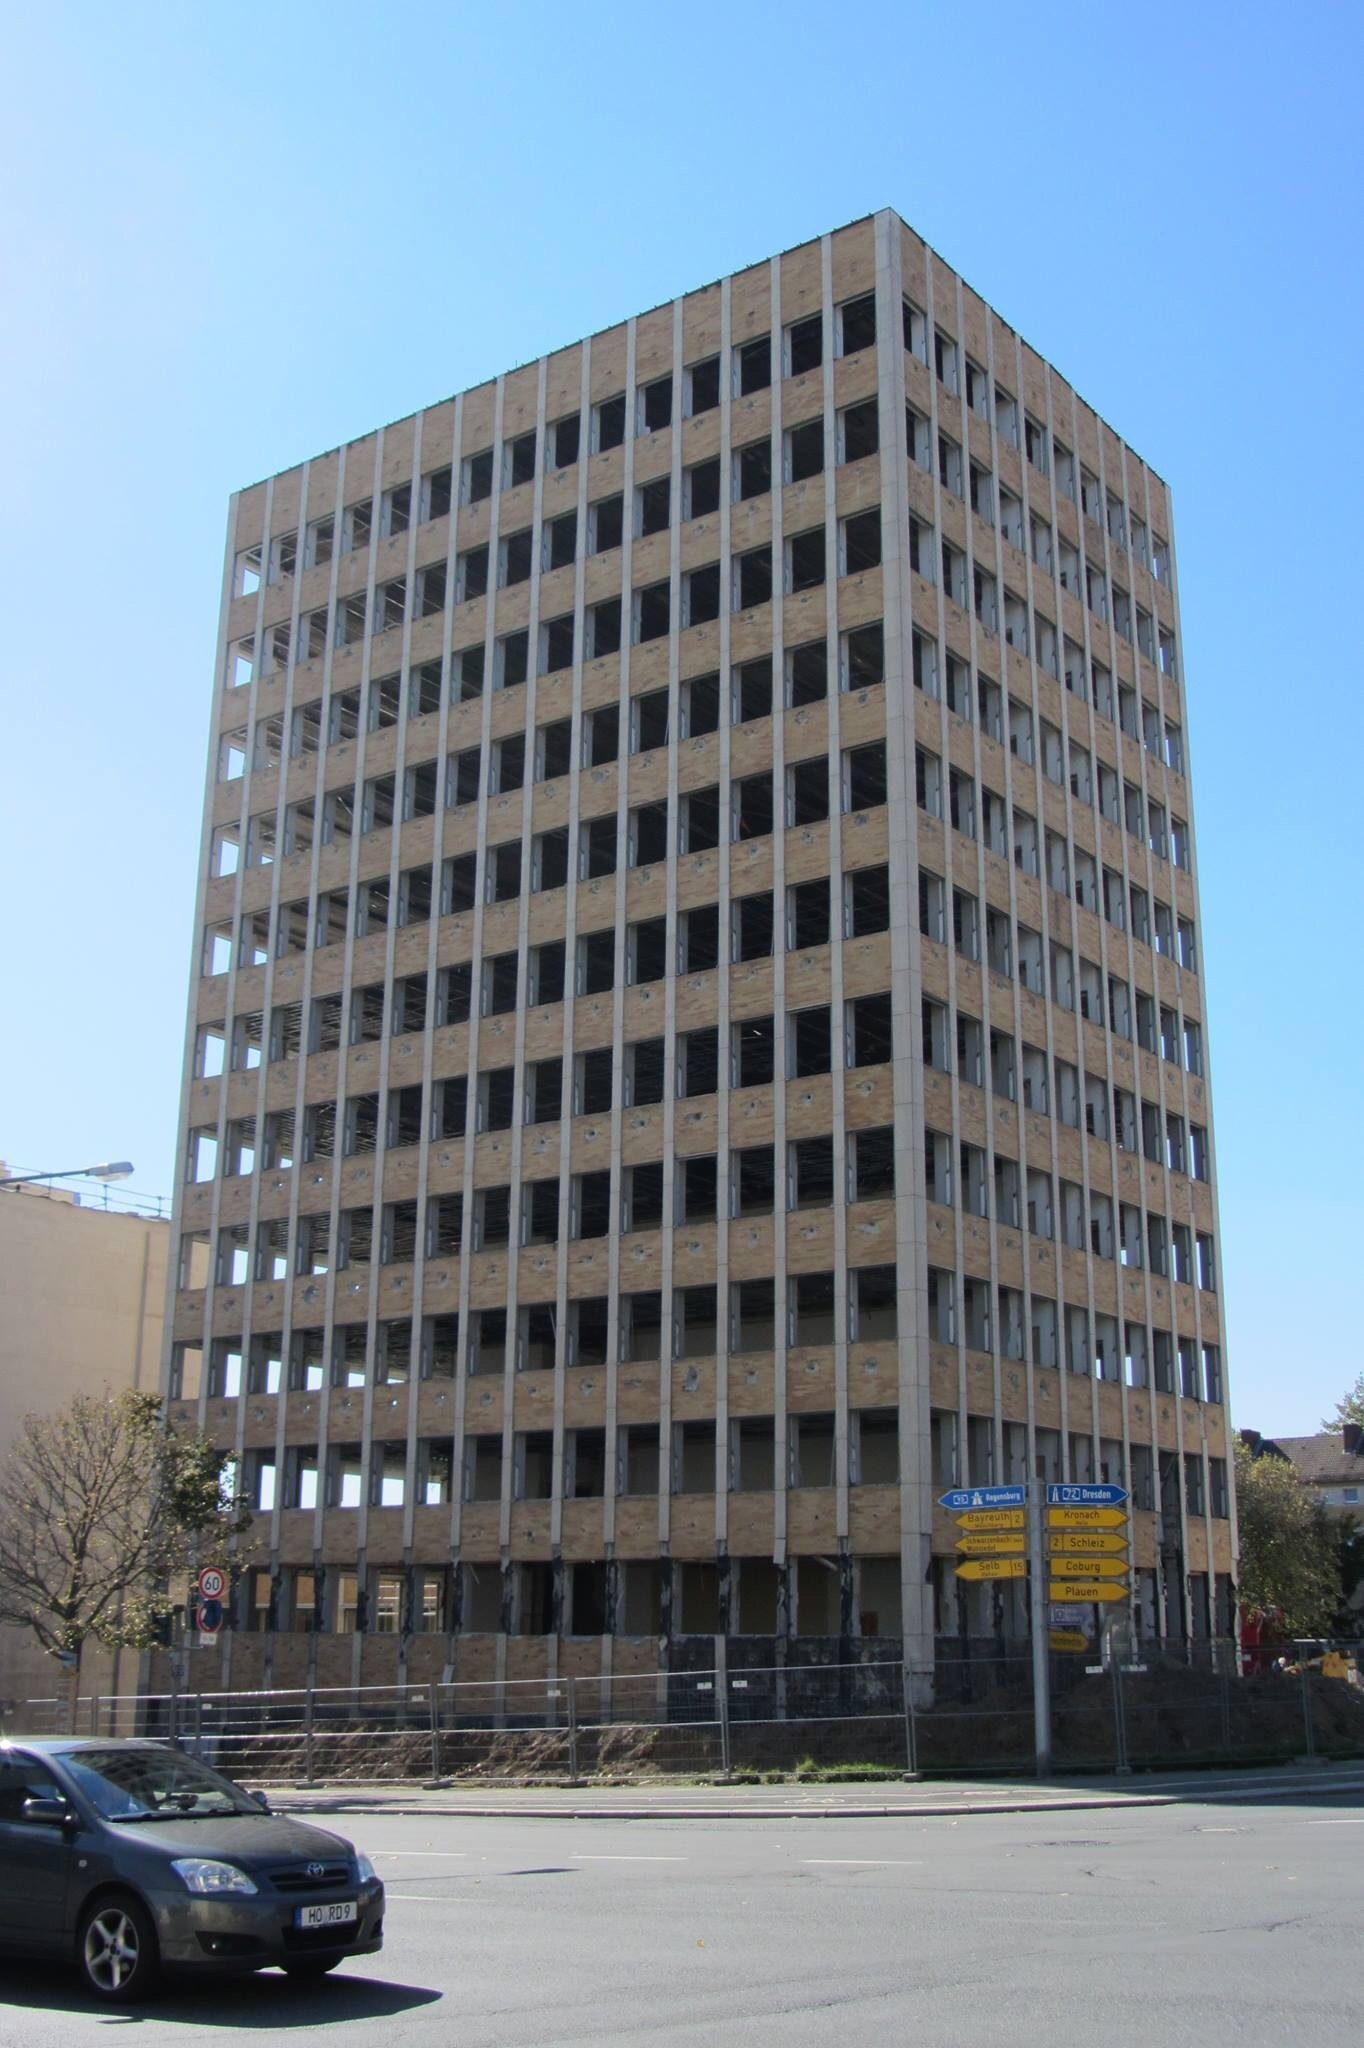
silhouette, architecture, town, building, city, skyscraper, downtown, tower, plaza, facade, property, apartment, tower block, buildings, commercial building, headquarters, condominium, neighbourhood, real estate, residential area, metropolitan area, brutalist architecture